Tony Hackworth

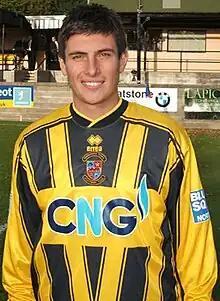
Hackworth in 2008 playing for Harrogate Town

Anthony Hackworth (born 19 May 1980) is an English footballer, an attacking midfielder, who is currently Manager at Northern Counties East Football League Premier Division club Pickering Town.